Kingdom of Norway (872–1397)

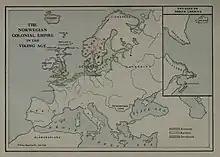
Norwegian Colonial Empire in the Viking Age, from Gjerset (1915), "History of the Norwegian People"

The civil war era began in 1130 and ended in 1240. In this period of Norwegian history, some two dozen rival kings and pretenders waged wars to claim the throne. The Civil War period can be divided into three phases: the first phase is sporadic strife between the kings from 1130 to the second phase where there are extensive battles between them from 1160 to 1184 and the final phase in which the Birkebeiners defeat the rest in 1240.